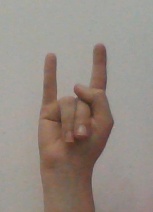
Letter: la